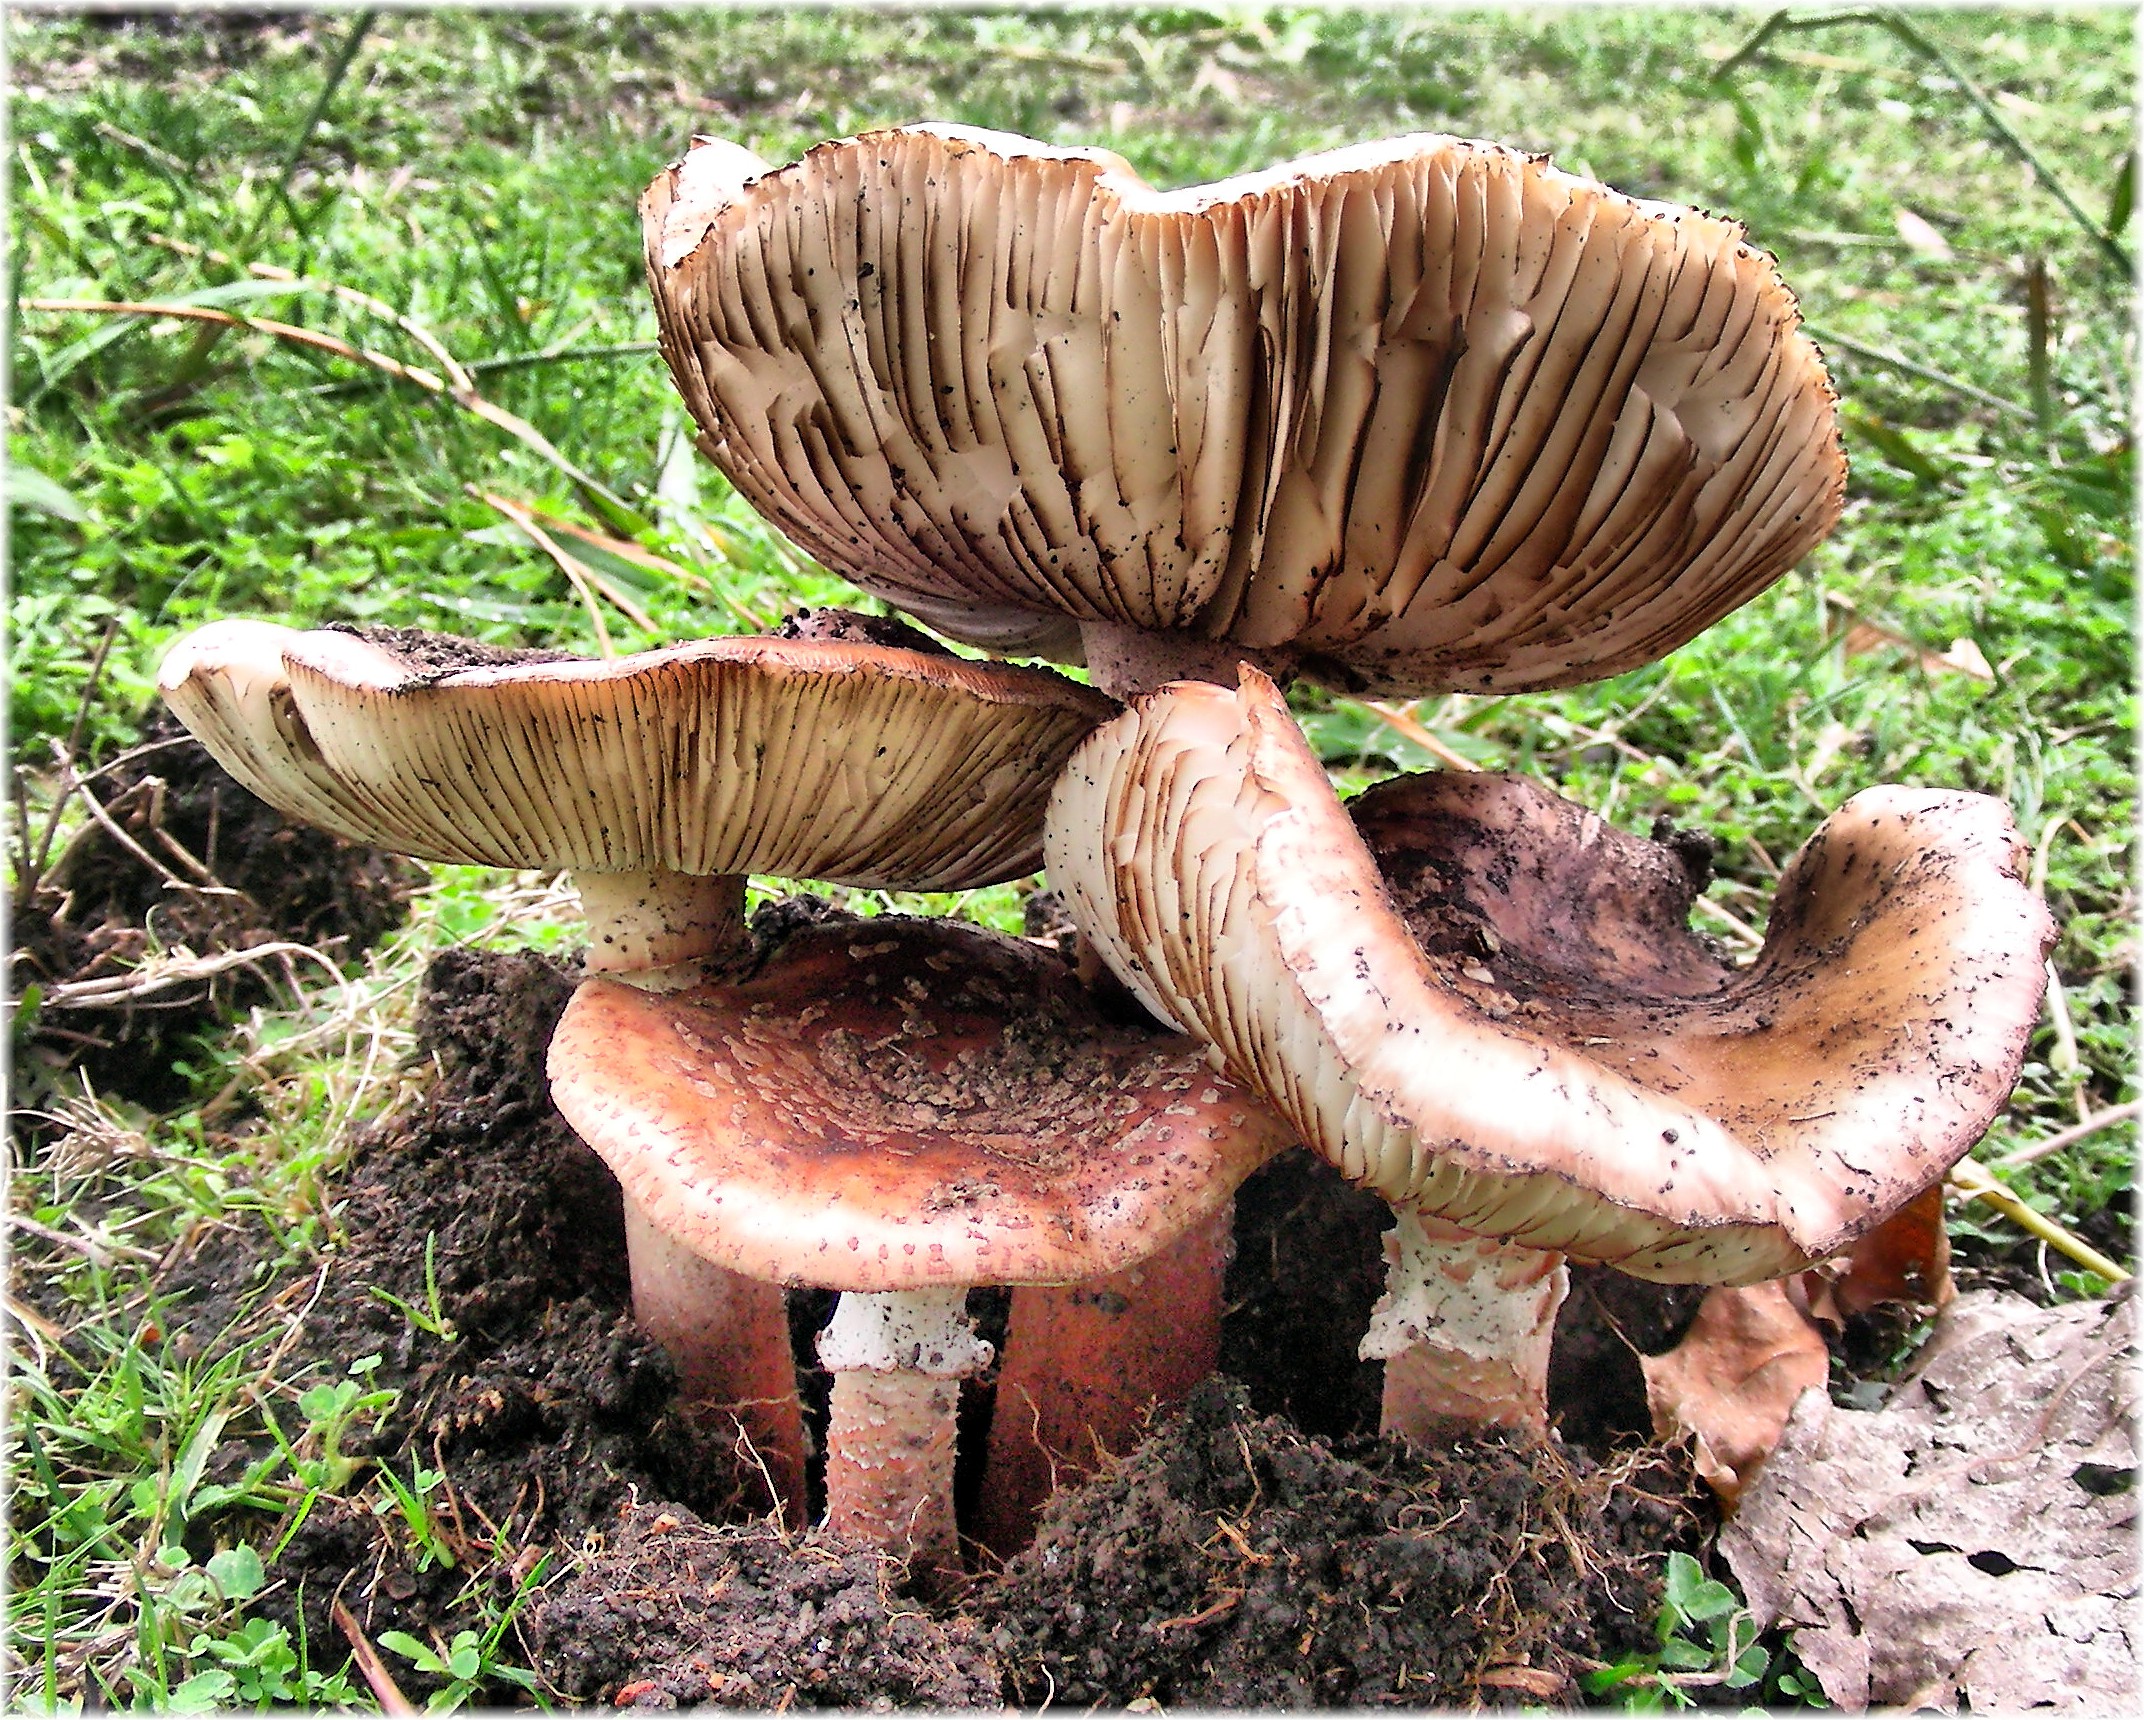
nature, europe, soil, mushroom, fauna, fungus, spain, europa, naturaleza, galicia, natureza, setas, natur, woodland, bolete, espana, cogumelos, galiza, lacoruna, micologia, agaricus, matsutake, acoru a, coru a, fungos, oyster mushroom, edible mushroom, shiitake, medicinal mushroom, agaricomycetes, agaricaceae, champignon mushroom, penny bun, pleurotus eryngii